Brighouse Bridge

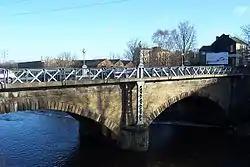

The Brighouse Bridge crosses the River Calder in Brighouse, West Yorkshire, England. It was built in 1825 as part of the Halifax and Huddersfield Turnpike.